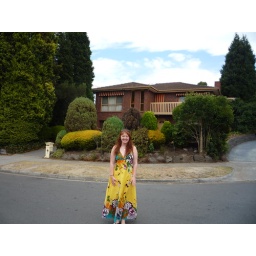
Me outside Harolds house in the actual neighbours street although is really called pin oak court!!